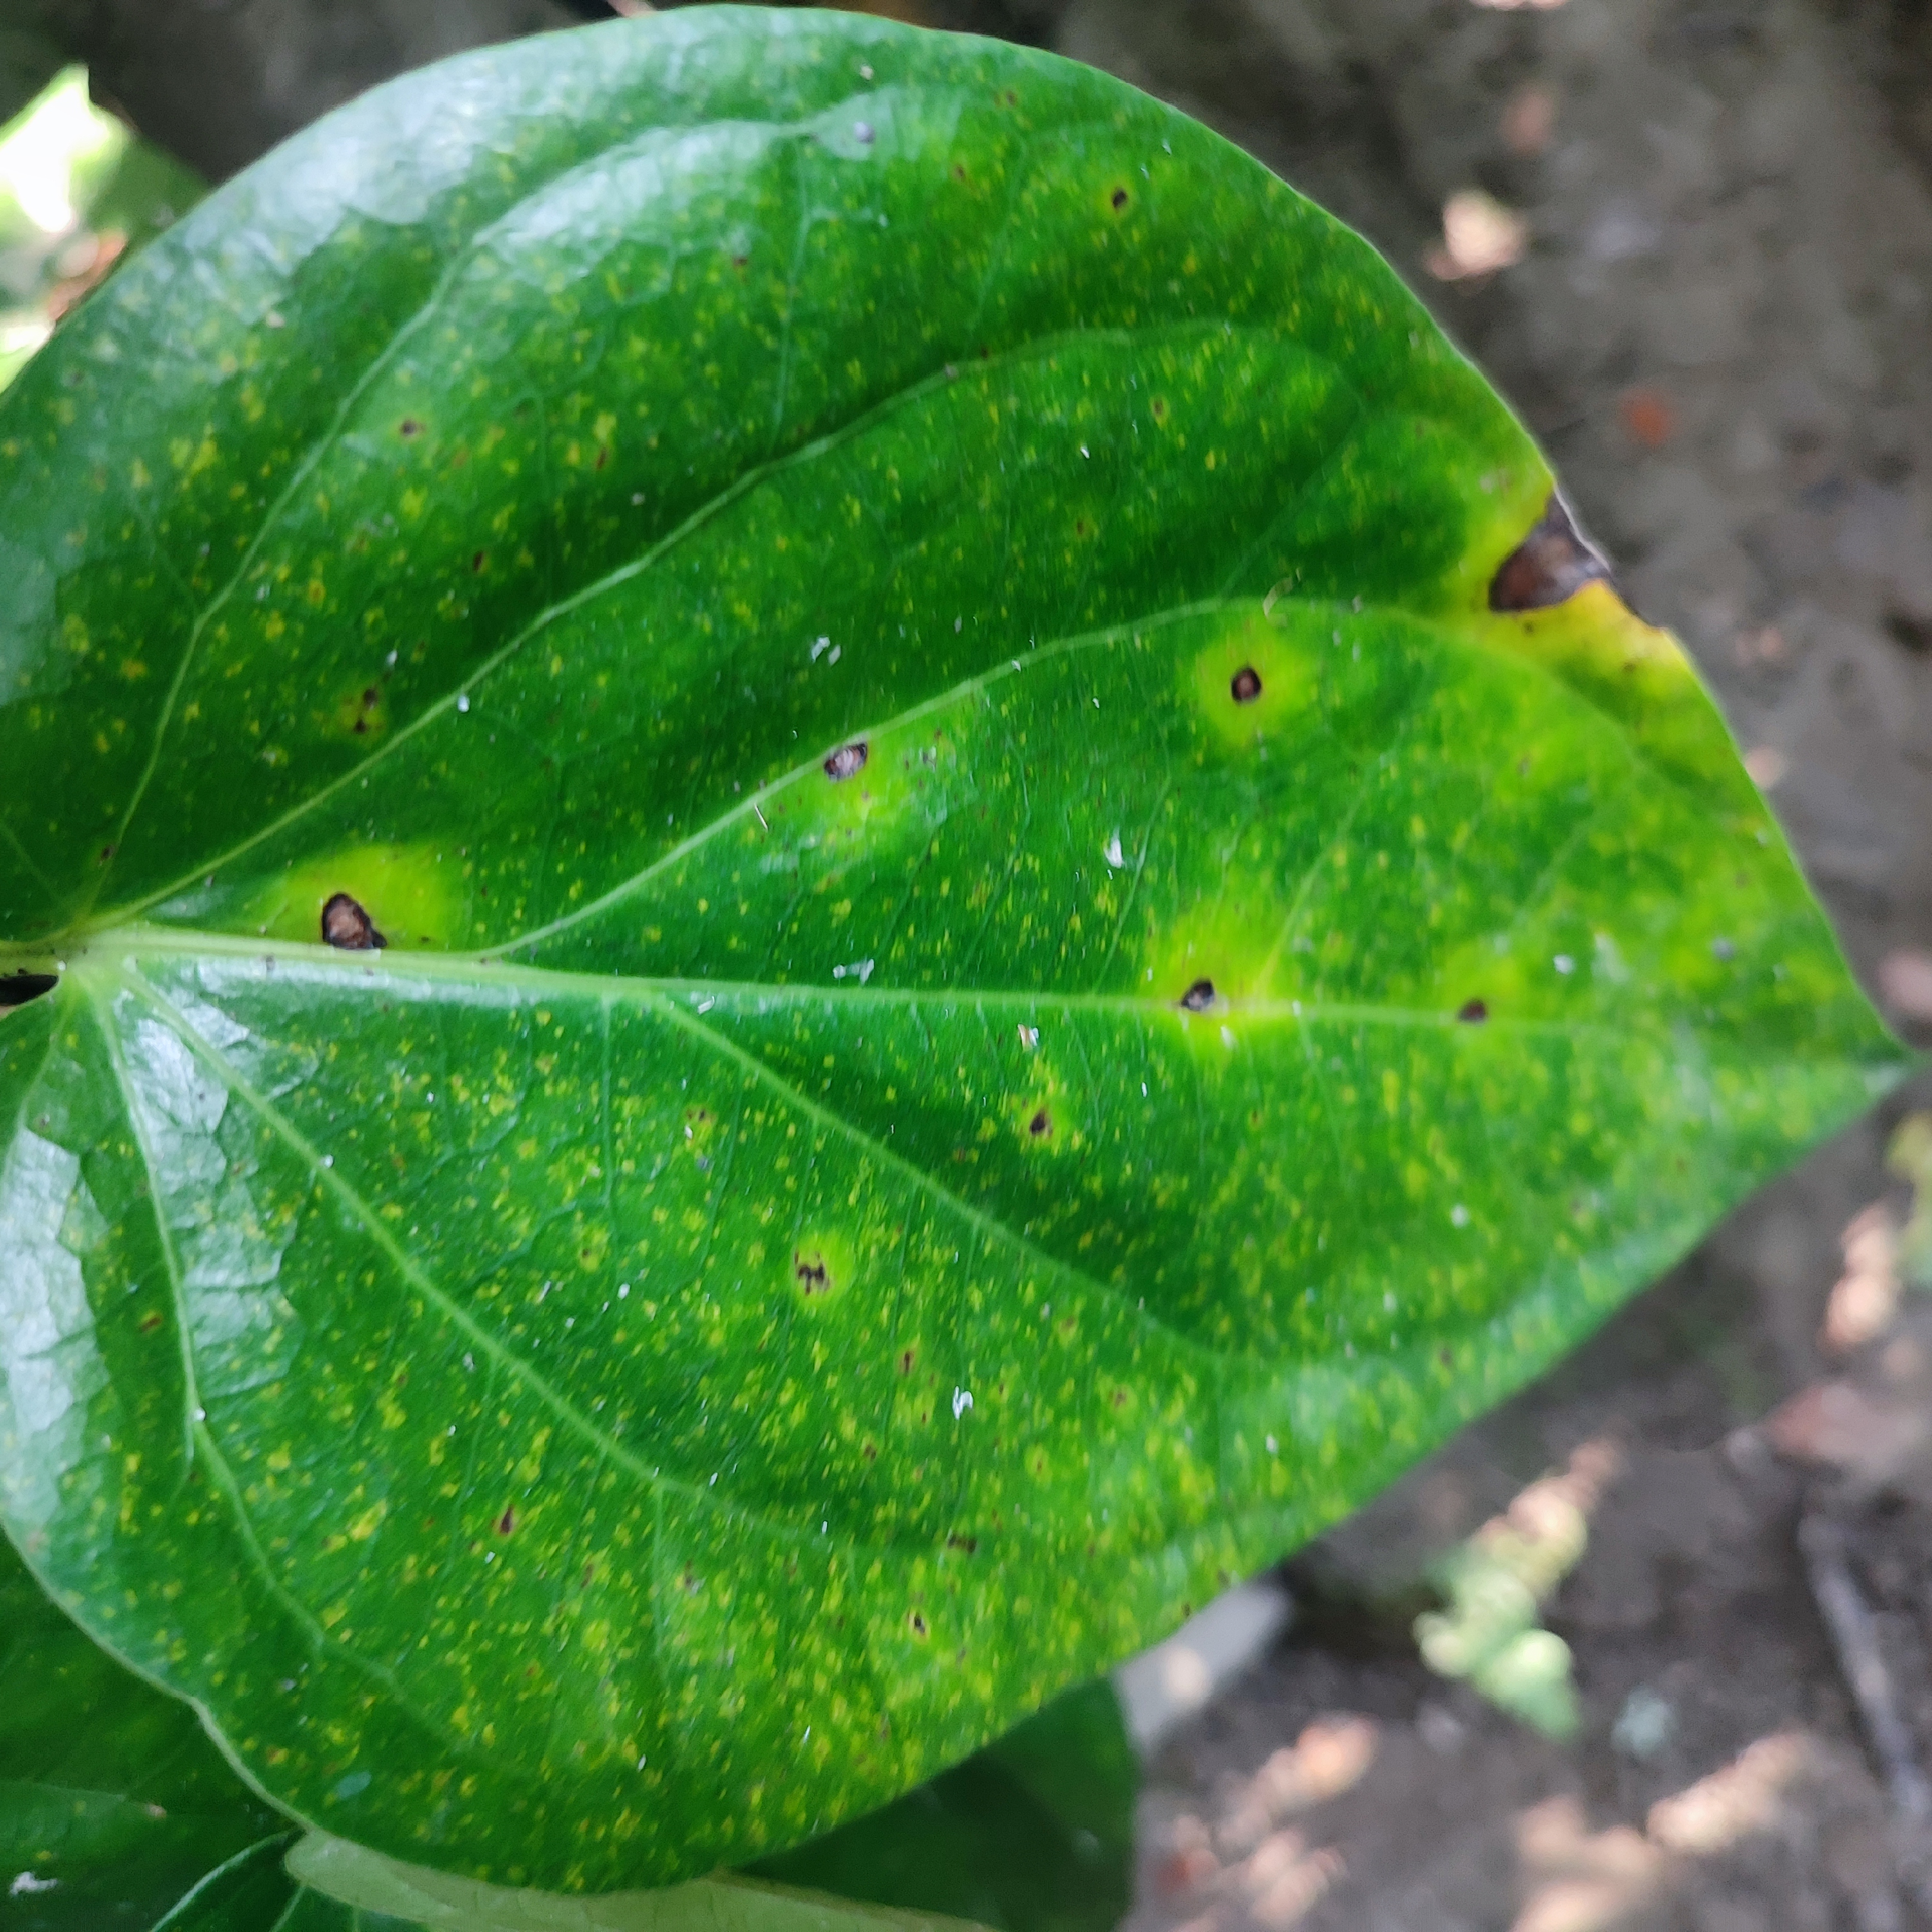
Label: Bacterial_Leaf_Disease